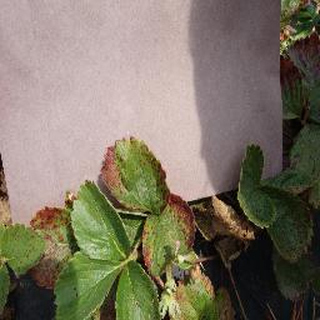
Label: strawberry_leaf_scorch